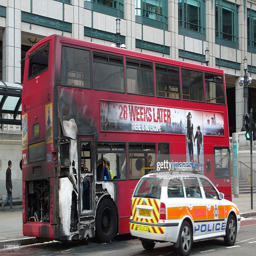
a double decker bus partly burnt